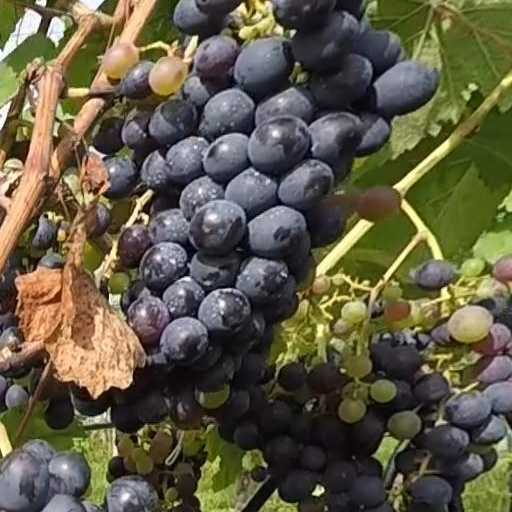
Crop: grape